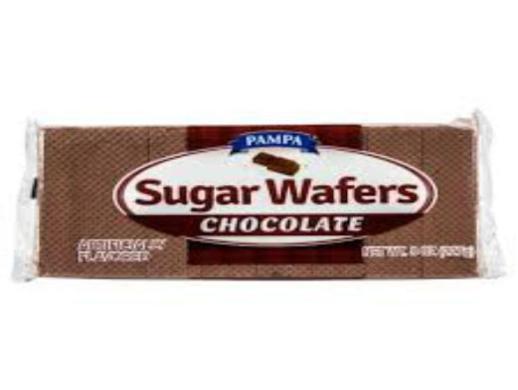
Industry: Food